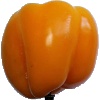
Label: yellow_pepper